Theme Park (video game)

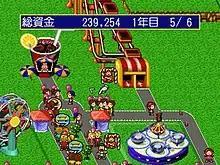
"Shin Theme Park". The visuals are redone to appeal to a Japanese audience.

A Japanese remake of "Theme Park", titled was released on 11 April 1997 by Electronic Arts Victor for the Sony PlayStation and Sega Saturn. This version is different from other releases in Japan; the game's style and visuals are changed. The game was remade for the Nintendo DS by EA Japan. It was released in Japan on 15 March 2007 with releases in the US and Europe on 20 and 23 March, respectively. New features of the game are the user interface, which was designed to fit the stylus functionality of the DS platform, and bonus rides/shops exclusive to certain properties, such as a tea room themed on an AEC Routemaster bus for England, Japanese dojo-style bouncy castle for Japan, a Coliseum-themed pizza parlour for Italy, a La Sagrada Familia-themed paella restaurant for Spain etc. The remake is based on the DOS version. The game differs from the original in that the game provides four different advisers. "Theme Park" was remade for iOS in 2011. Items can only be placed on designated places, and the game relies on premium items. Rides can cost up to $60 (£46) in real money, and for this reason the game was not well received.